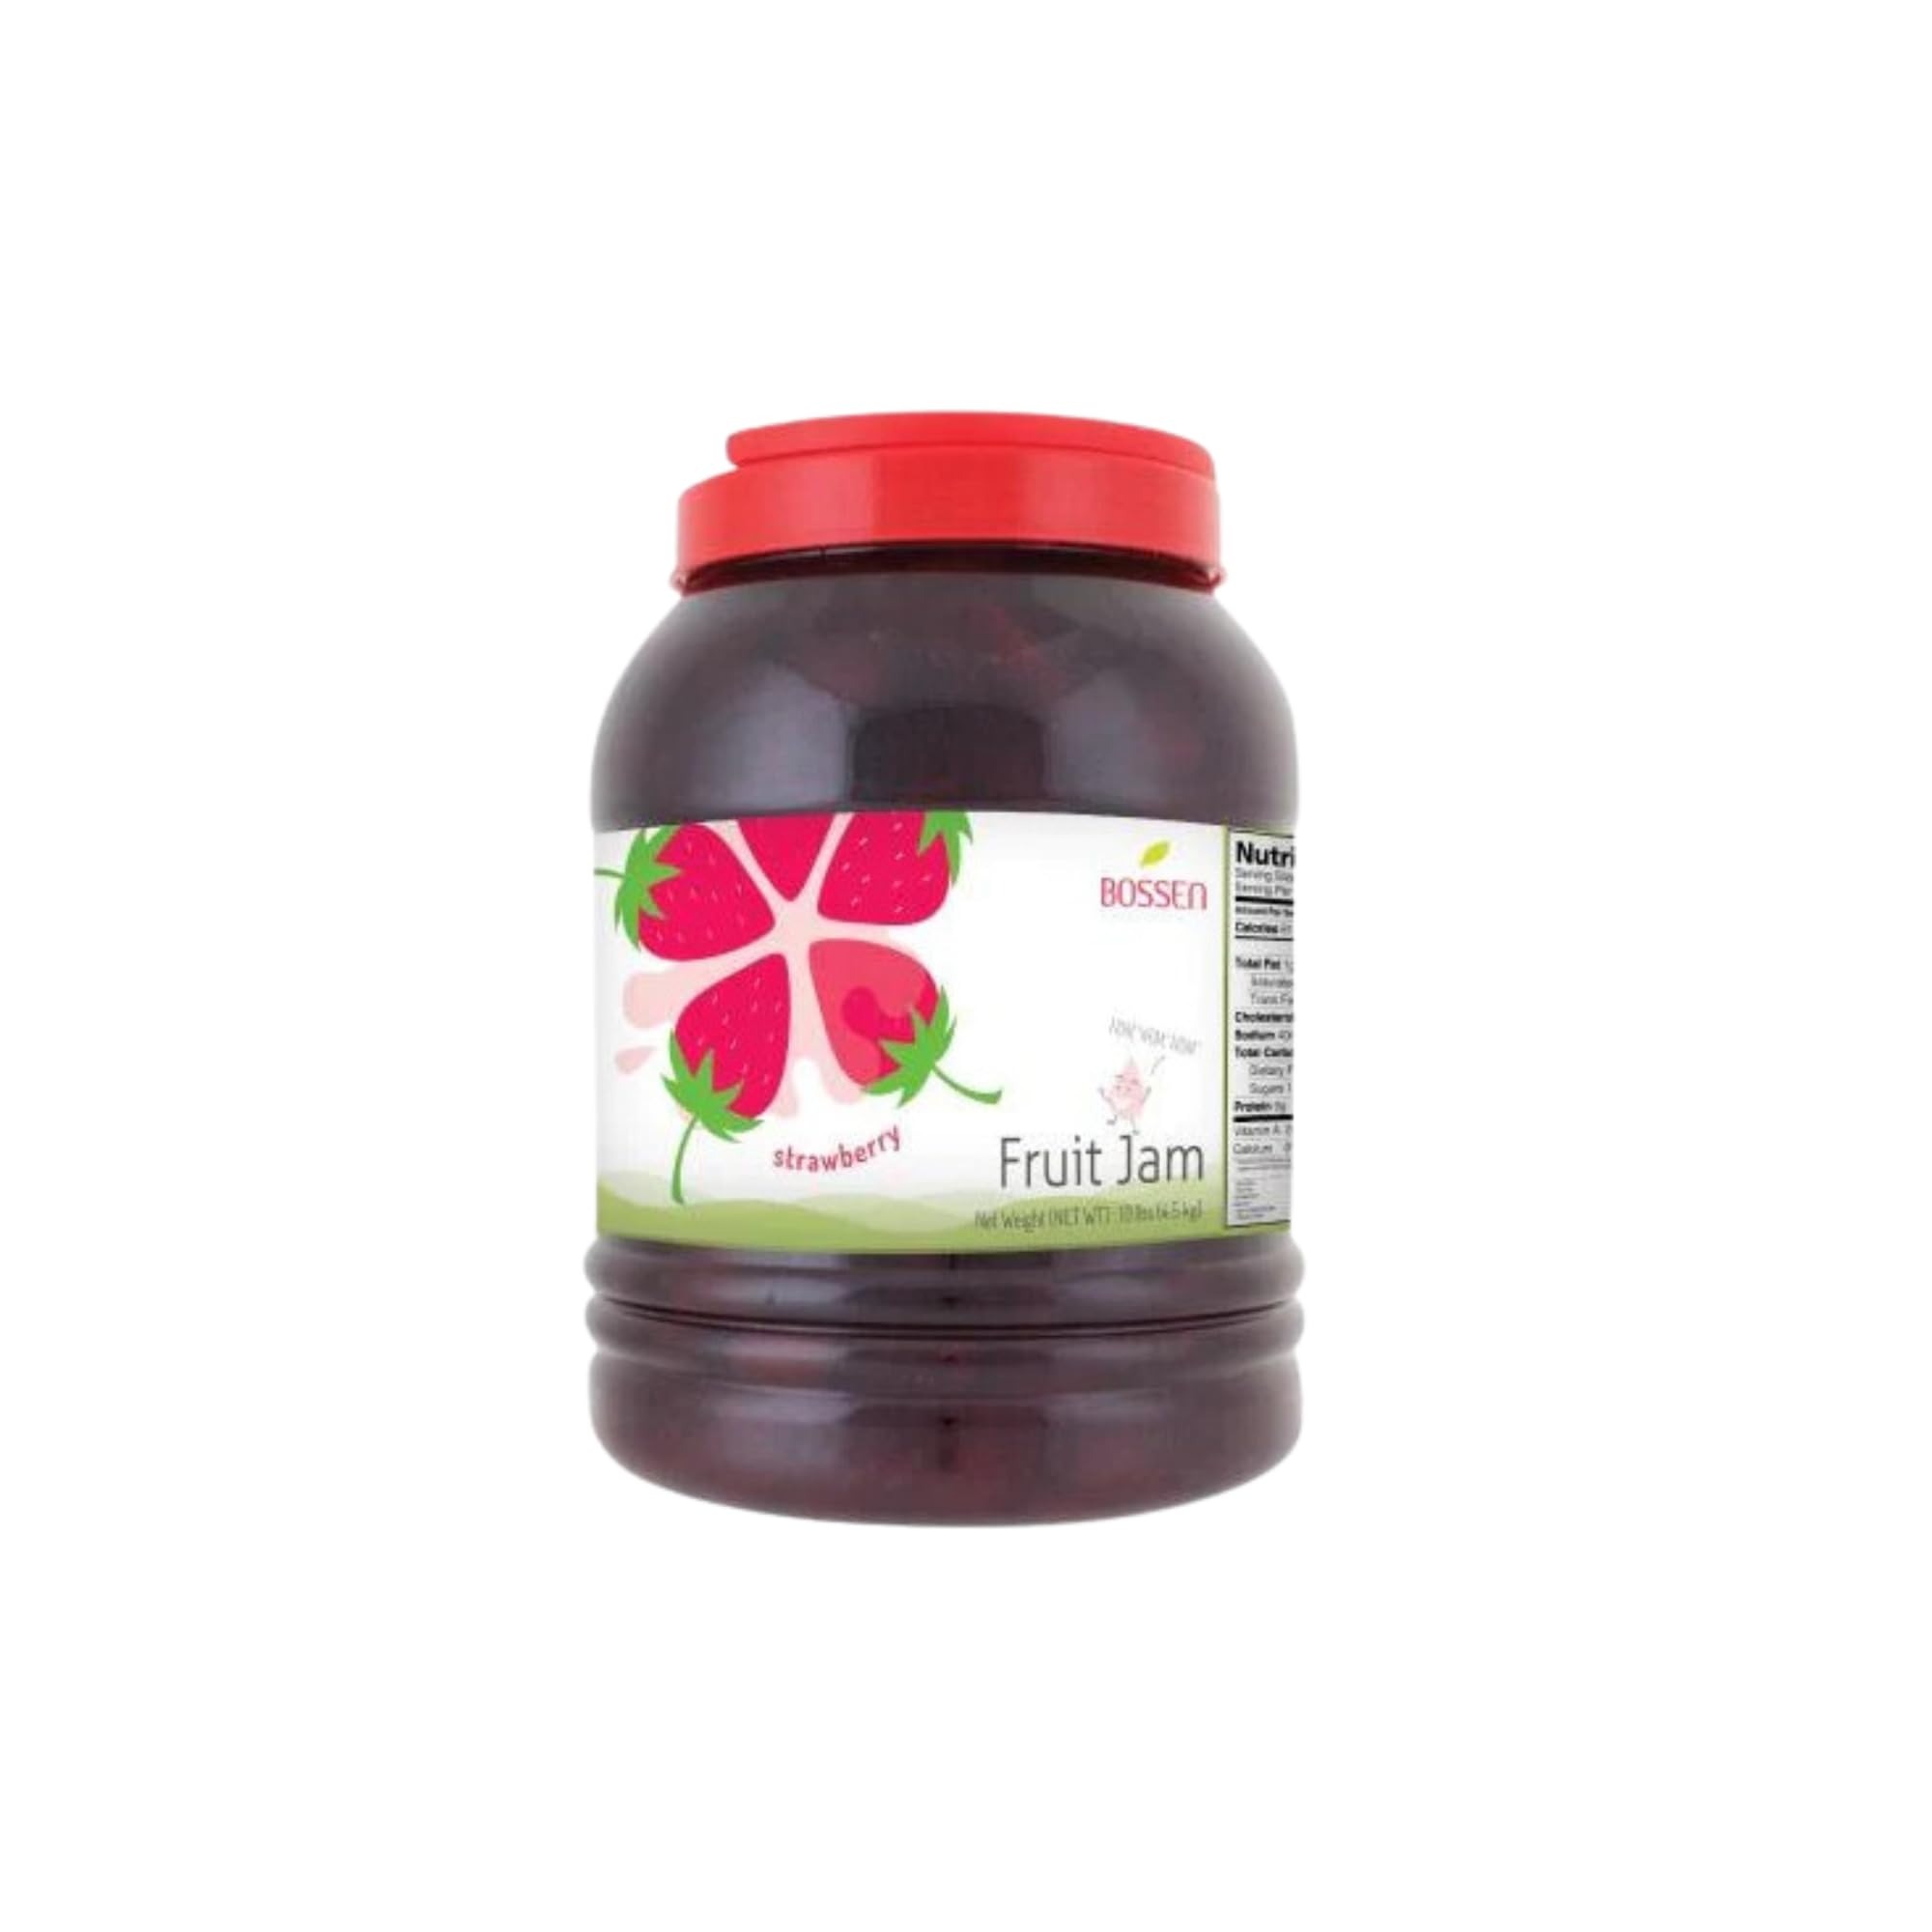
Item Name: Bossen Fruit Jam/Smoothie Paste (Bottle, Strawberry)
Bullet Point 1: Bursting with a delicate, floral sweet taste of peach, Bossen Fruit Jams are made with real juice and pulp for an authentic flavor, thick texture, and fruity aroma. These are perfect for making smoothies
Bullet Point 2: EASY & QUICK TREAT: Bossen Fruit Jam requires no cooking and is fuss-free to use. Simply scoop a generous amount in bubble tea drinks or over desserts and frozen yogurt. It is delicious to have on its own too!
Bullet Point 3: COST EFFECTIVE: One bottle holds 10 lbs.of Bossen Fruit Jam and contains 50 servings (3 oz. Jam per serving)
Bullet Point 4: AUTHENTIC FLAVOR: Make authentic and flavorful smoothies with Bossen Jam. You can even add it as a topping on desserts, ice cream, snow cones and shaved ice.
Bullet Point 5: QUALITY: Bossen’s products are of the highest quality for that perfect boba drink. Store unopened in a cool, dry place.
Bullet Point 6: GET THE FULL EXPERIENCE: Is it even bubble tea without the toppings? Choose from multiple flavors of Jam: Mango, Passion Fruit, Pineapple, Strawberry, Honeydew and Peach
Product Description: Made with Real Fruit. Great product to give fruit smoothie a consistency taste. It has a different texture than most syrup so that once you blend this into a smoothie, the end product will not precipitate as quickly as syrup based smoothie. This product can also be used as topping or garnish for desserts.
Value: 160.0
Unit: Ounce

Price: 41.99